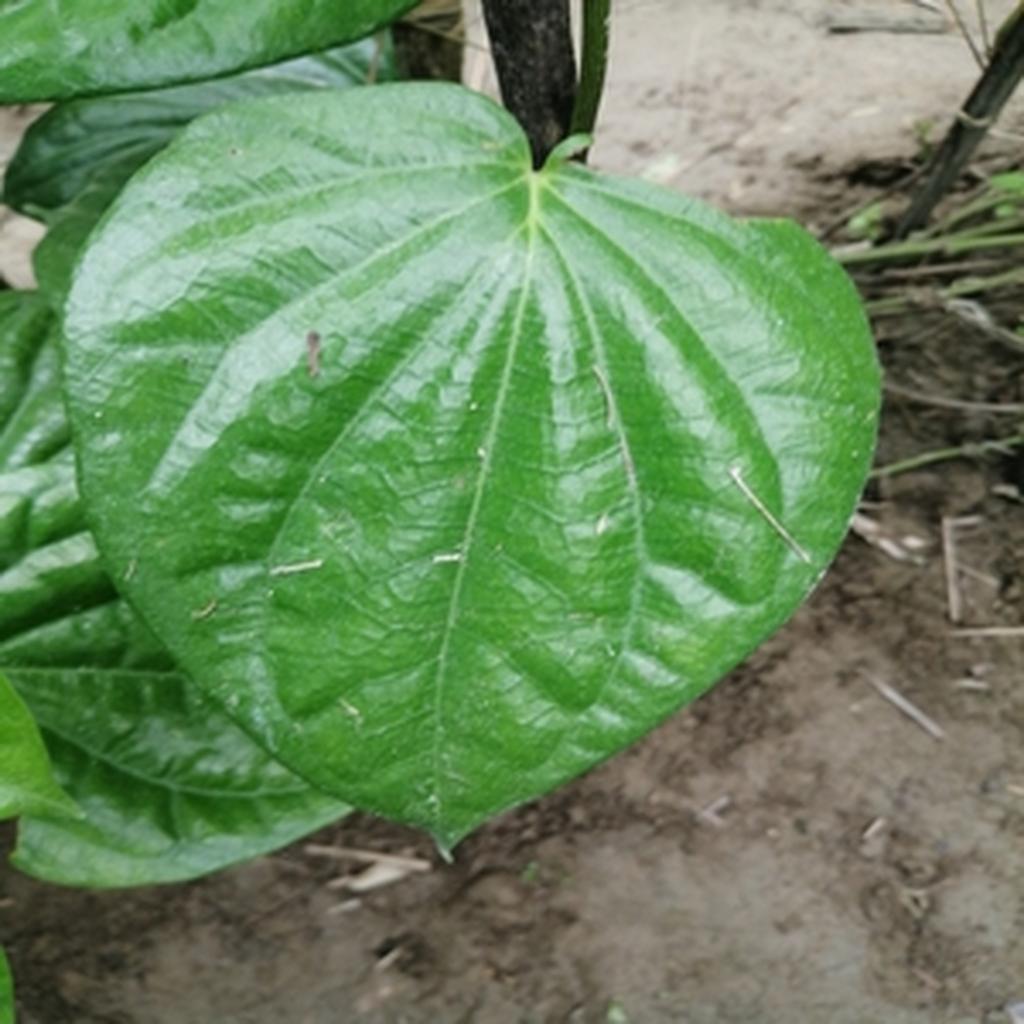
Label: Healthy_Leaf